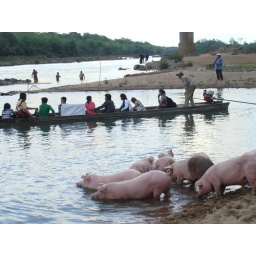
While the pigs have a cooling dip in the river waters, the locals cross the river in the boat.